The Shoemaker's Holiday

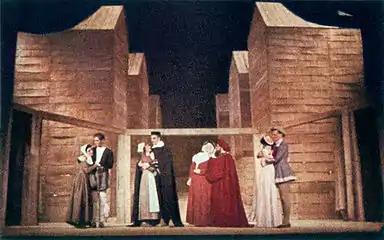
Stage production of "The Shoemaker's Holiday" in 1938

Scholars believe the Admiral's Men first performed "The Shoemaker's Holiday" in 1599 at The Rose theatre and then later in 1600. During Dekker's lifetime, the only surviving performance record of "The Shoemaker's Holiday" is in 1600 on New Year's Day as part of Queen Elizabeth I's annual Christmas celebrations and entertainment.